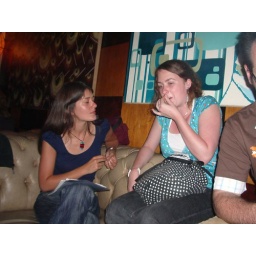
Jess tries her best to camouflage herself against the wall fittings, but her black spotty bag gives her away every time!